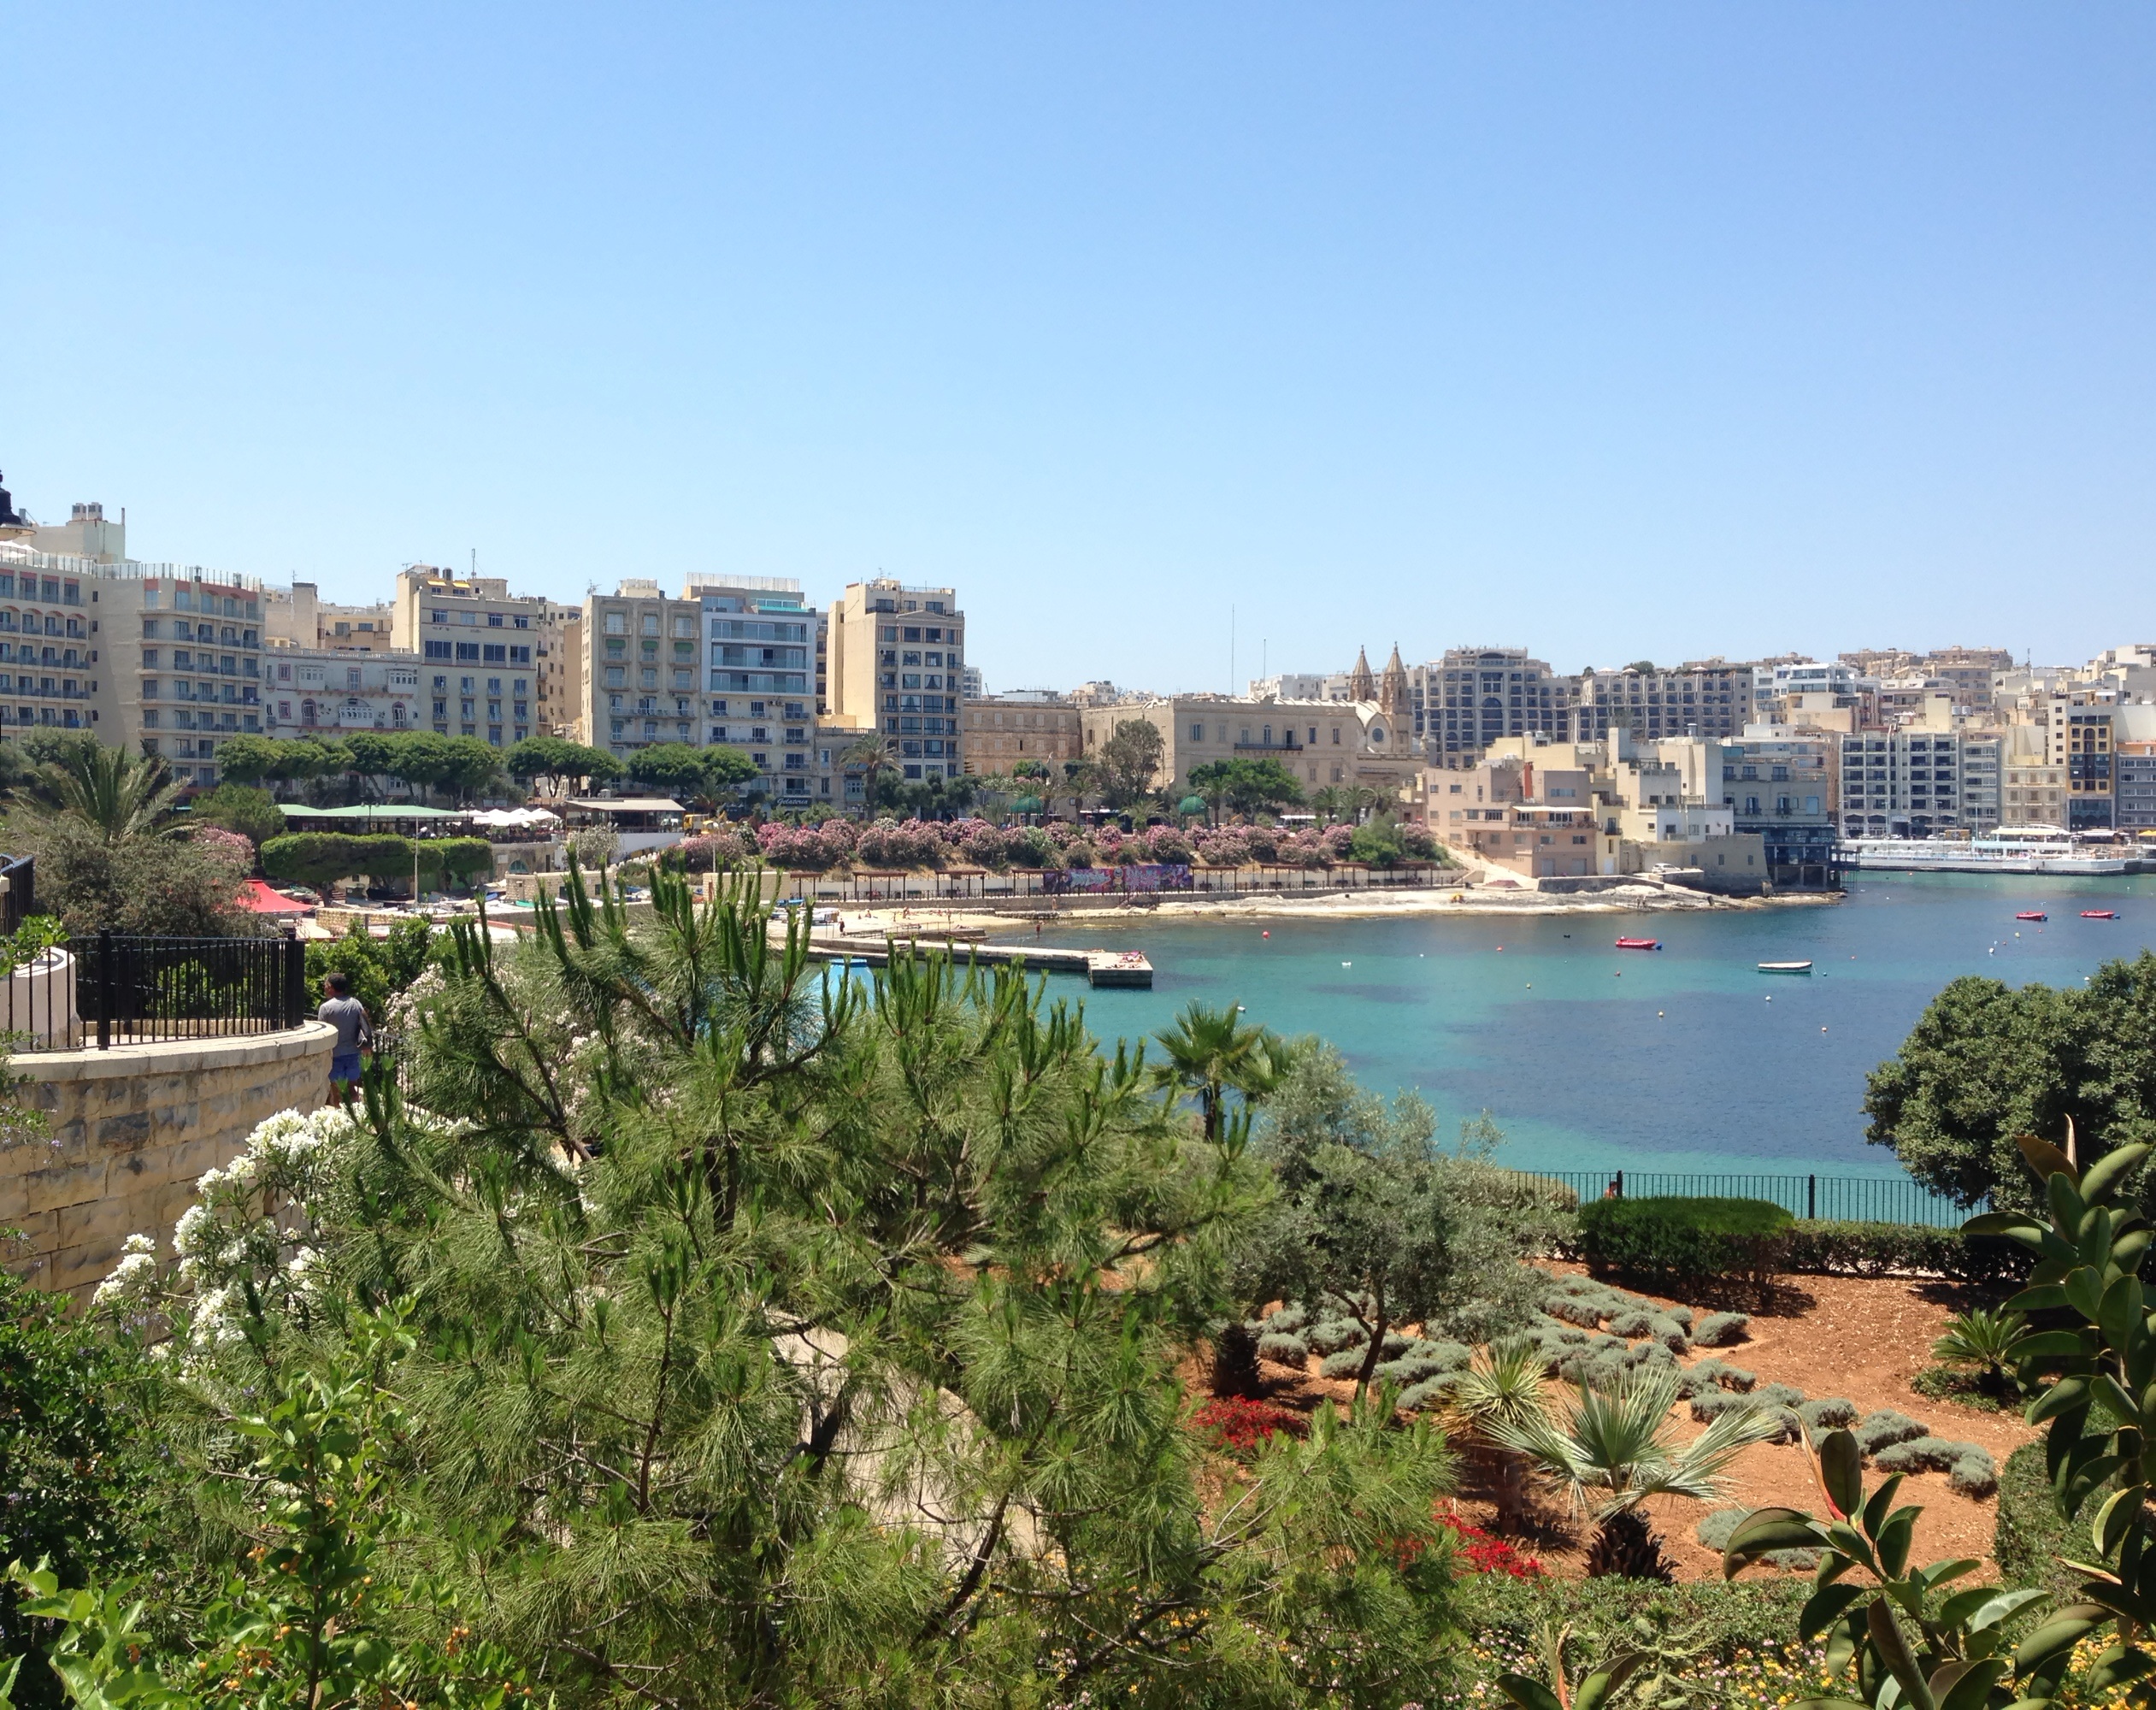
sea, coast, skyline, town, view, river, cityscape, downtown, vacation, bay, island, tourism, malta, estate, aerial photography